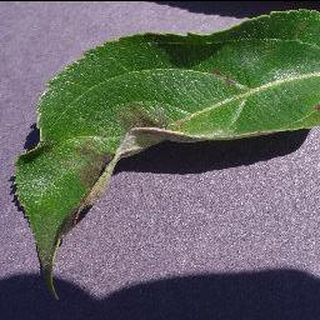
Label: apple_apple_scab